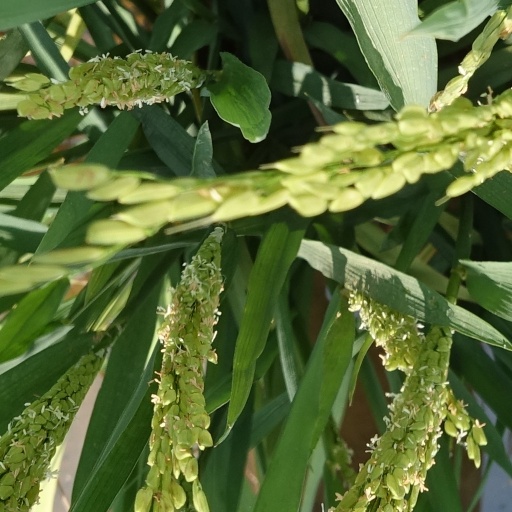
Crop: rice